Allerheiligenstriezel

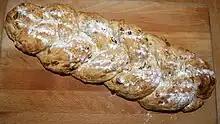
An unglazed Christmas with raisins and flaked almonds, sprinkled with icing sugar

In Austria and Bavaria is given to godchildren by their godfathers for All Saints' Day. This tradition has its origin in the ancient funeral cults in which mourning was expressed by a woman's cutting off her braided hair. In the 19th century, it was common to give this rich kind of cake to the poor due to a depiction by the Austrian (Styria) vernacular writer Peter Rosegger. Especially for children in rural areas, the present meant a recompense for poor food and times of hunger throughout the year. Also common (especially in Linz) was the superstition that the luck of the forthcoming year depends on the success of the pastry. If the yeast did not work and the dough did not rise, disaster or death were supposed to follow. Another practice of young men was to mock single women because of their singleness by giving them made of straw.